Batei Mahse

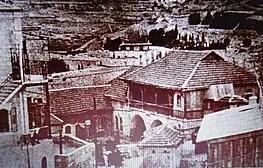
Synagogue from the outside

During the period that Jews were forbidden to read Torah at the Western Wall, worshippers used to come to Beit Meir to read the Torah. The synagogue served as one of main synagogues of the Old City. A description from the period reads:The Synagogue is in the Batei Mahse of the Old City near the Cotel, every Shabbat the masses come from the Western Wall to this synagogue to read the torah, where the first minyan prays. Every day there is a Talmud and Ein Yaakov lesson between Mincha and Maariv. After Maariv prayers, all the children of the Old City gather for study. The synagogue serves as one of the centers of the Old City.In 1948, after the conquest of the Jewish Quarter by the Jordanian Legion, the Arabs completedly destroyed the synagogue. Today, there are no remnants of the synagogue, nor is there any known photograph of its interior. Unlike other synagogues in the Old City destroyed during the War of Independence and rebuilt after the liberation of Jerusalem, such as the Hurva or Ohel Yitzhak, there have been no plans to rebuild the Beit Meir